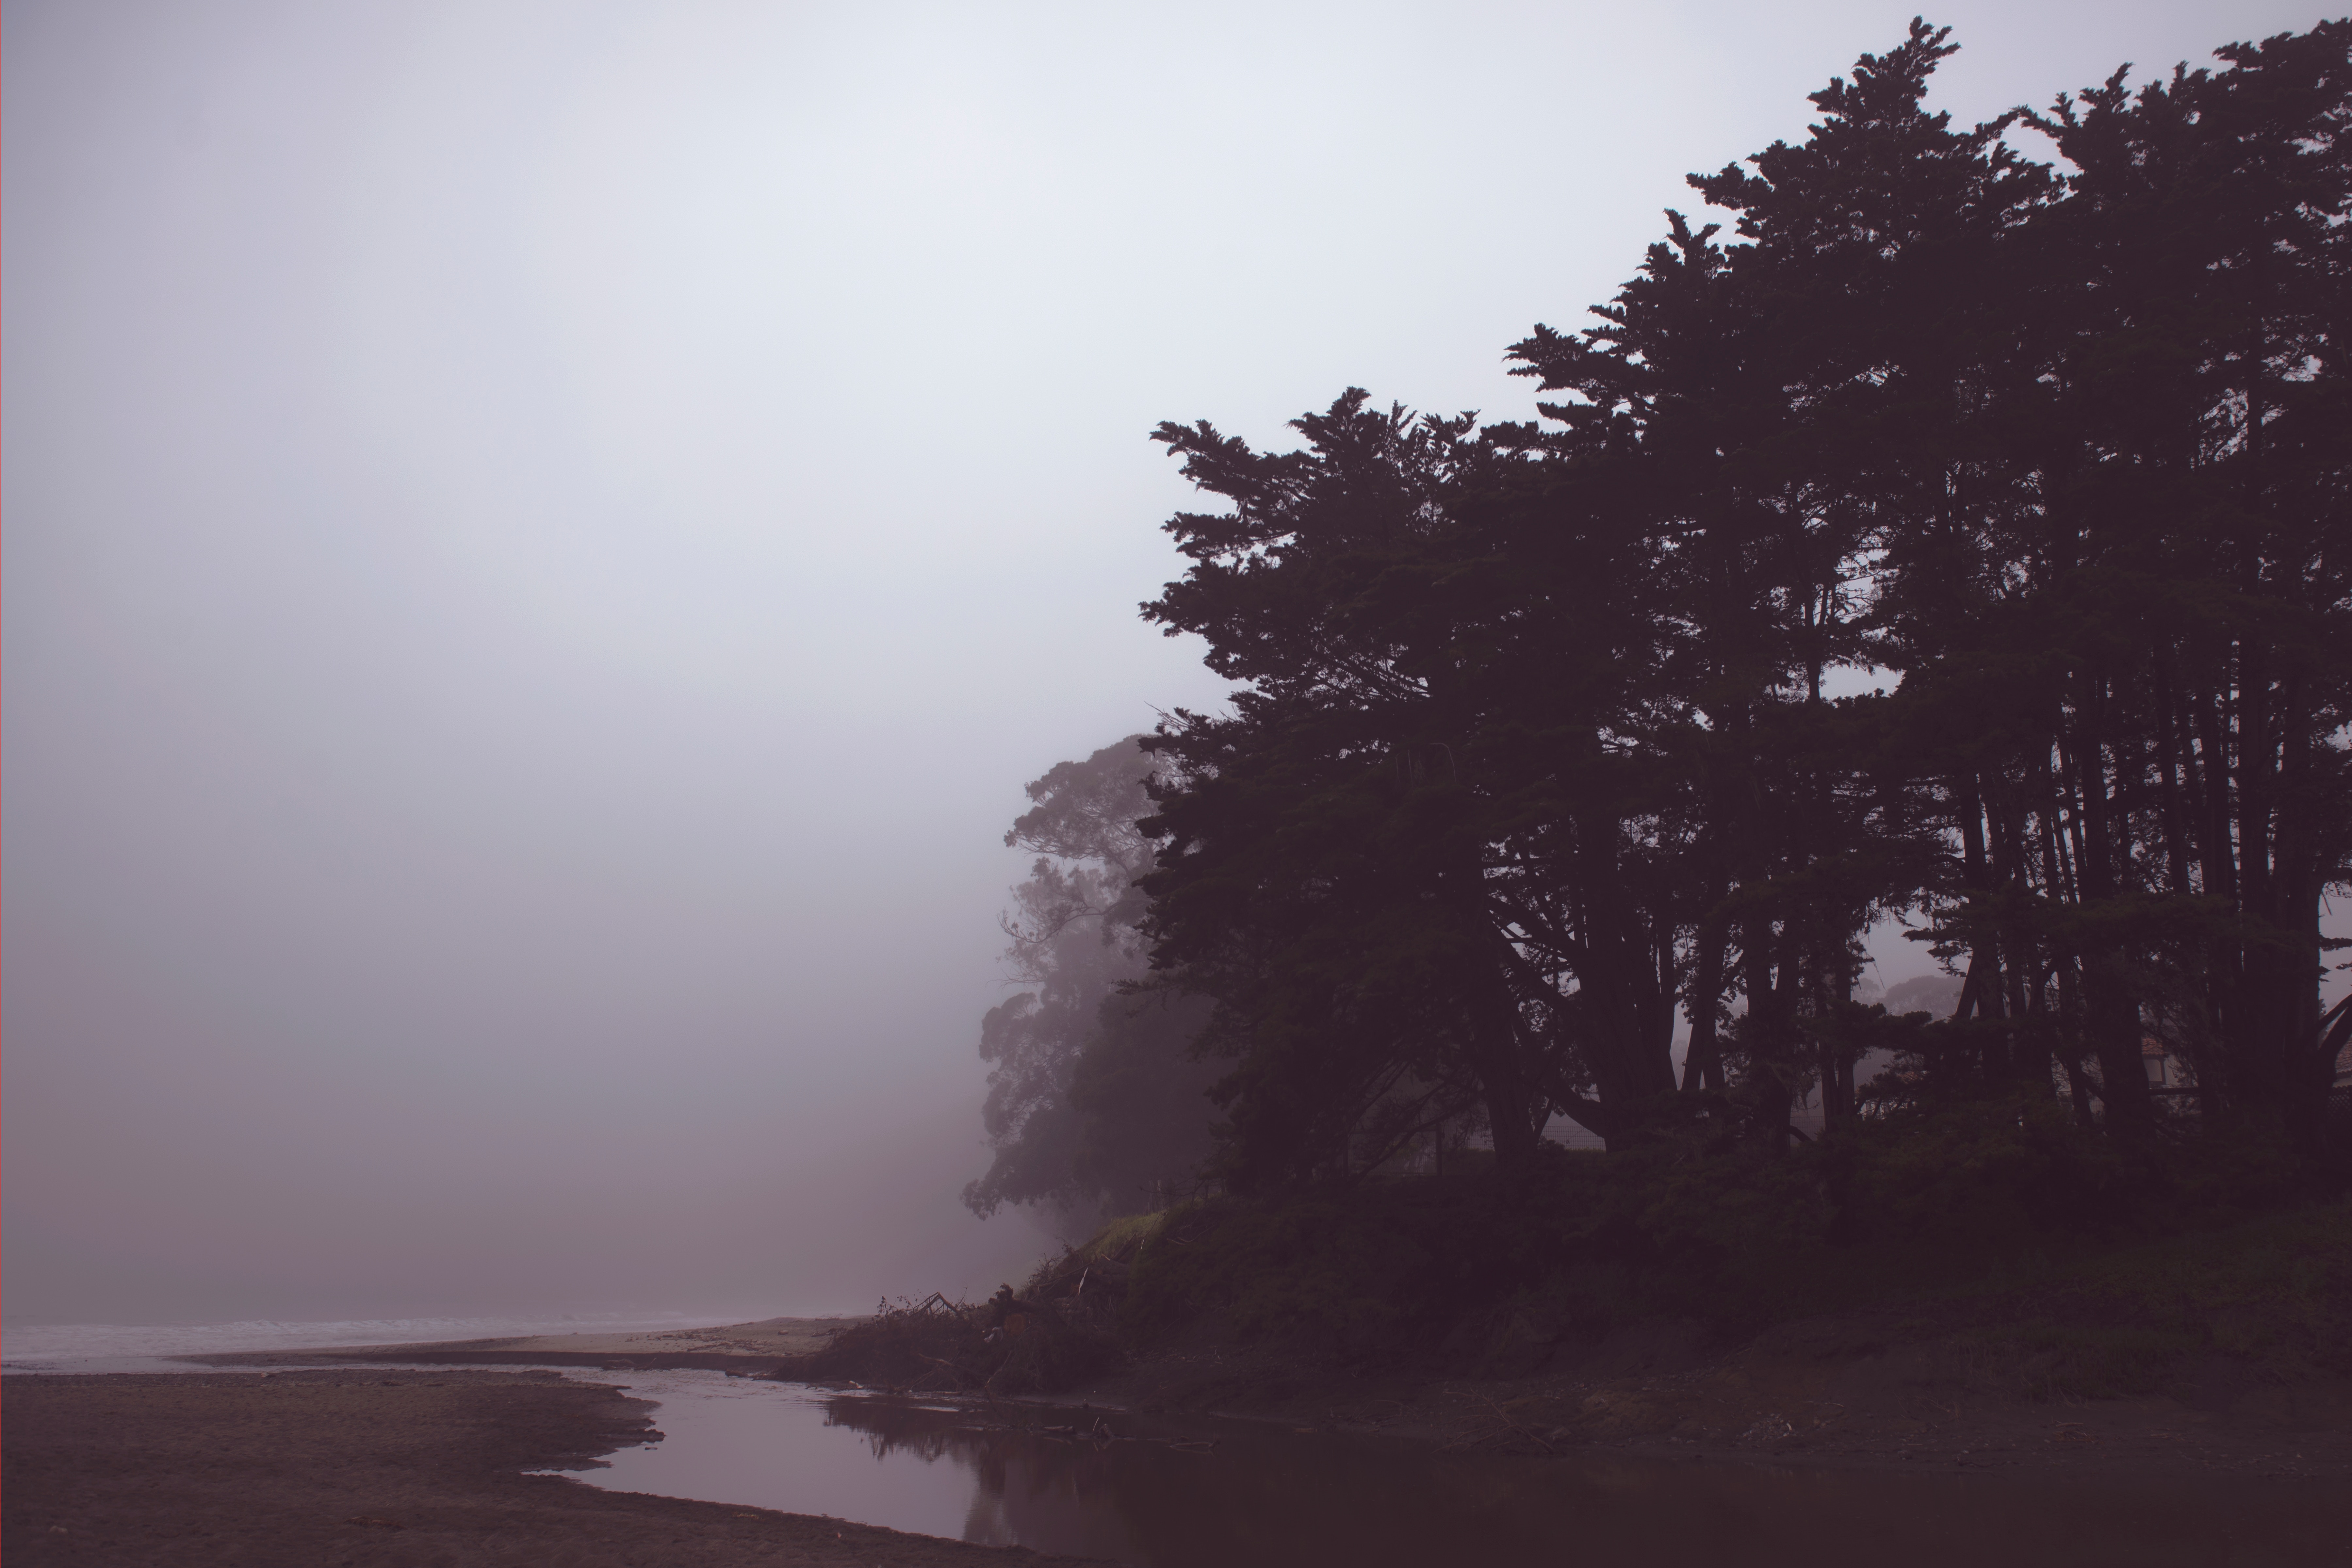
tree, water, nature, fog, sunrise, mist, sunlight, morning, dawn, atmosphere, dusk, evening, weather, haze, atmospheric phenomenon